Jukka Tapanimäki

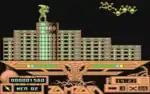
A screenshot of "Zamzara"

That same year, Hewson published "Zamzara" on floppy disk for the Commodore 64. "Zamzara" is a single-player platform game where the player takes the role of an alien, whose mission is to escape a laboratory complex before a time bomb explodes. The bomb has a time limit of 15 minutes. Various enemies, both stationary and mobile, hinder the player's progress, requiring the player to shoot them in order to advance. The player character is armed with a gun and various additional weapons, which have a finite supply of ammunition.